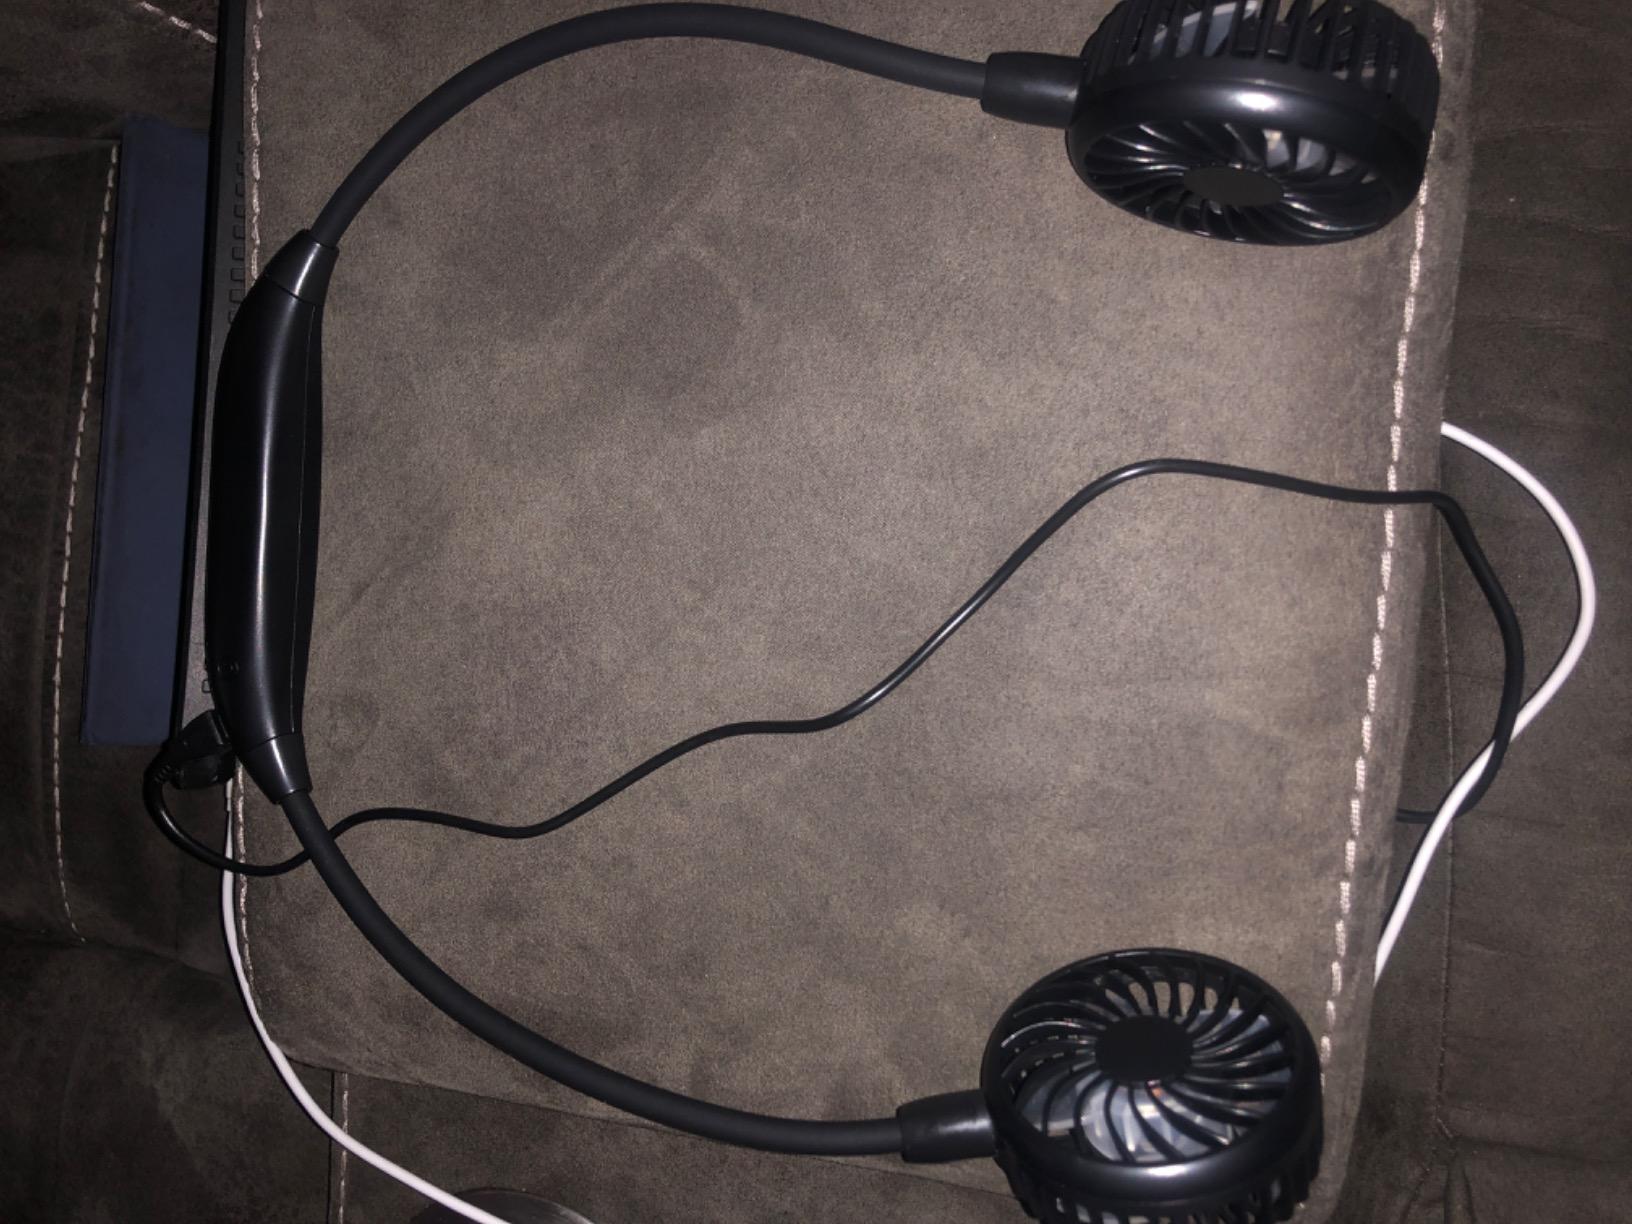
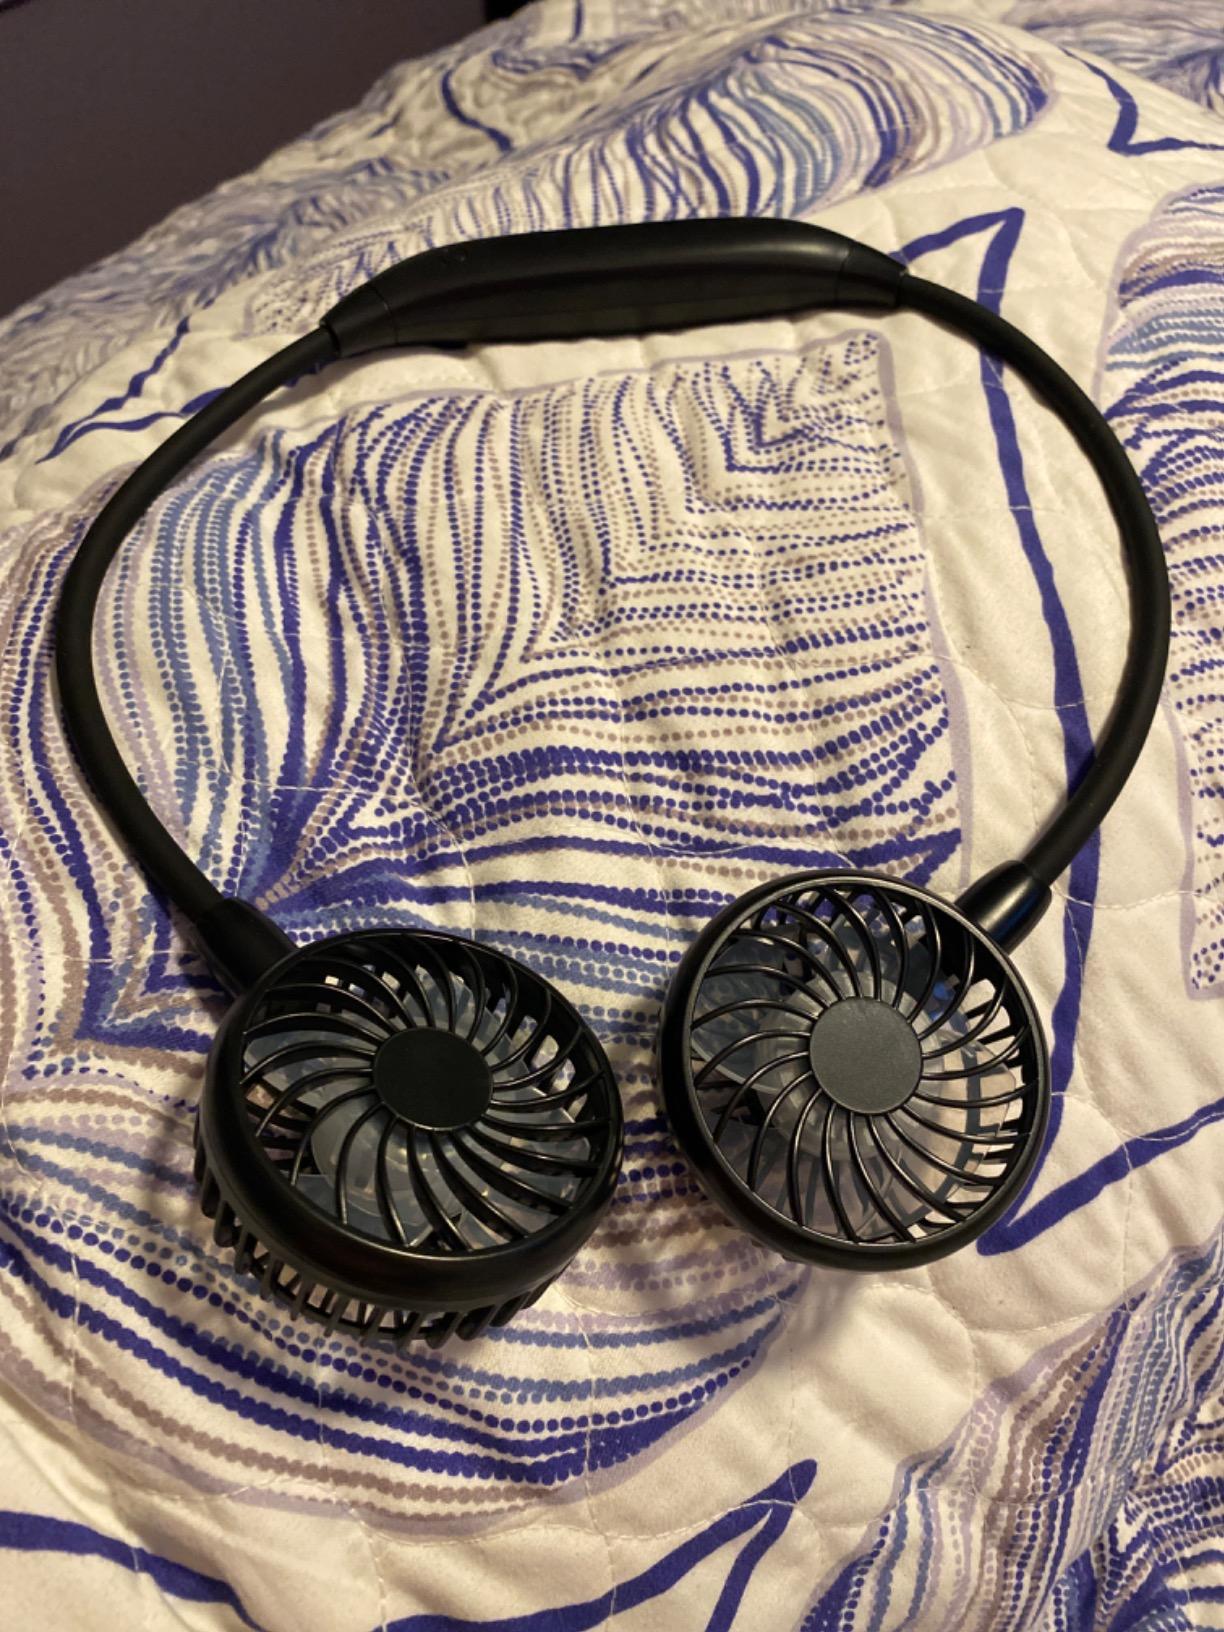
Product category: fan
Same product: yes